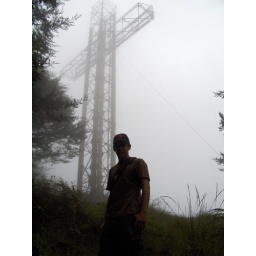
Me standing in the fog by the cross on a mountain in San Jose, Costa Rica